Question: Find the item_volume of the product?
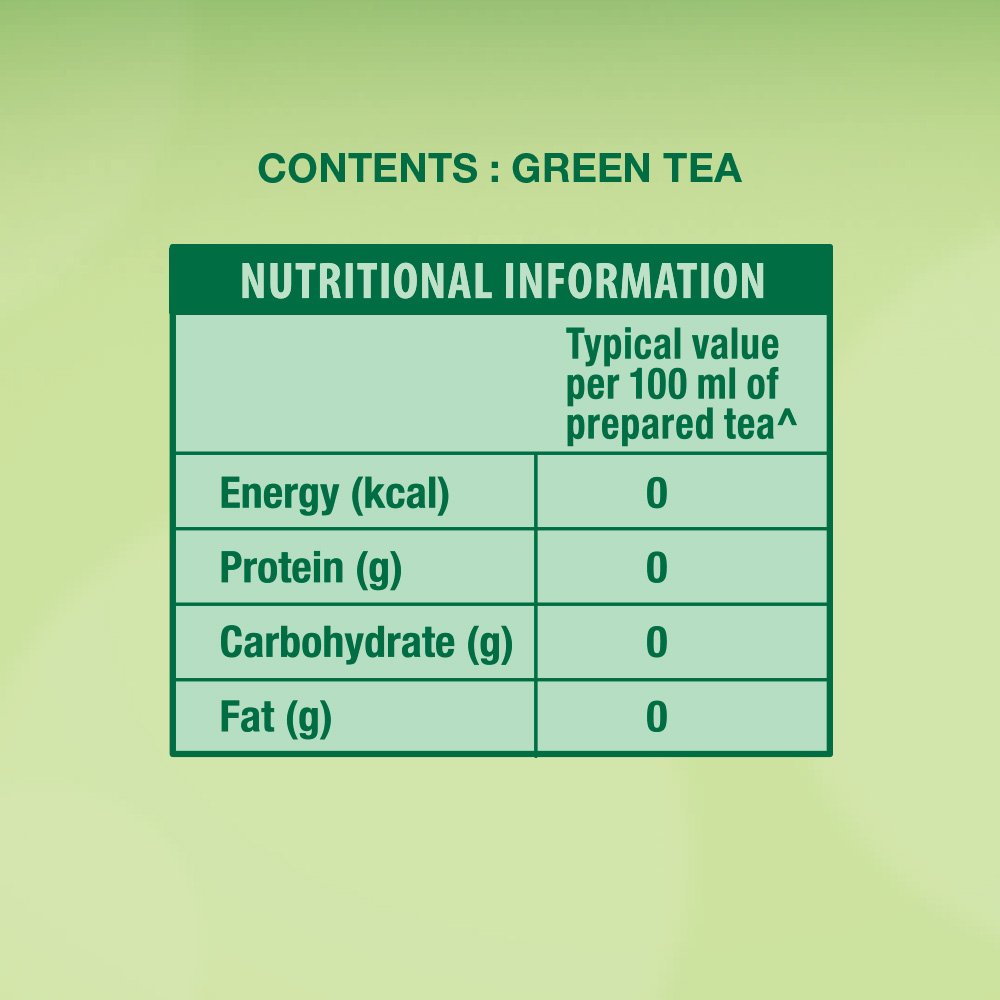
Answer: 100.0 millilitre